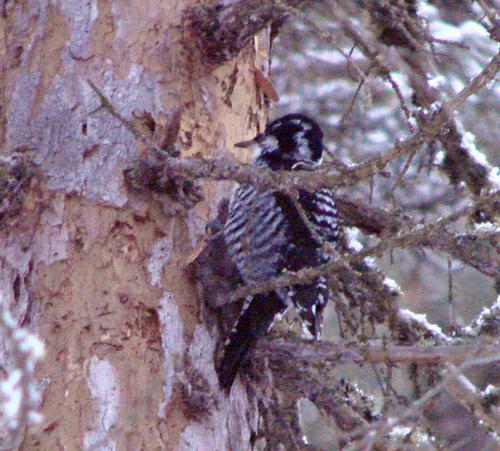
A photo of a american three toed woodpecker